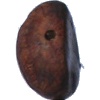
Label: Chestnut 1